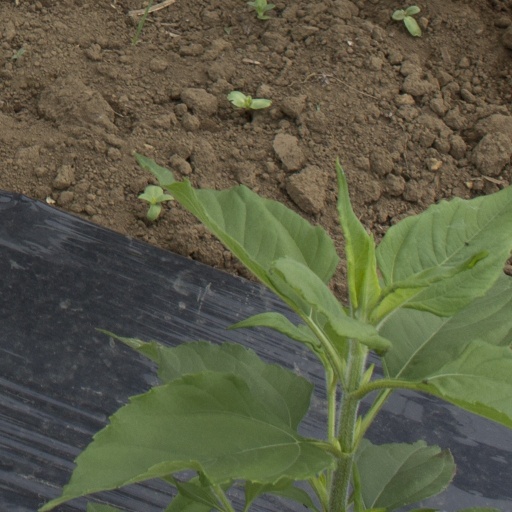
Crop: Jerusalem artichoke